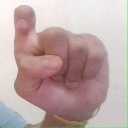
अक्षर: इ